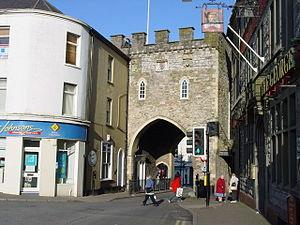
Chepstow est une ville du pays de Galles située au sud du pays dans le comté du Monmouthshire.